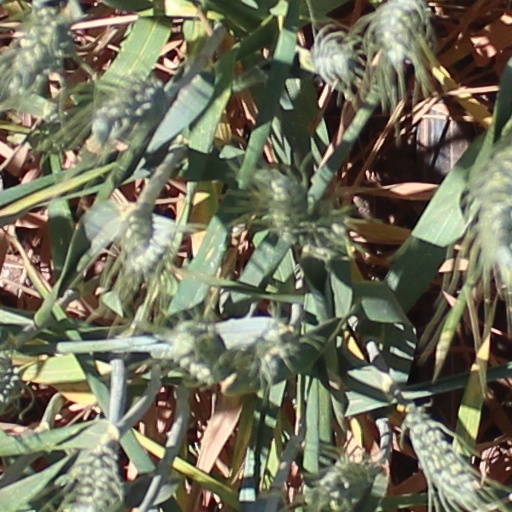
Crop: wheat